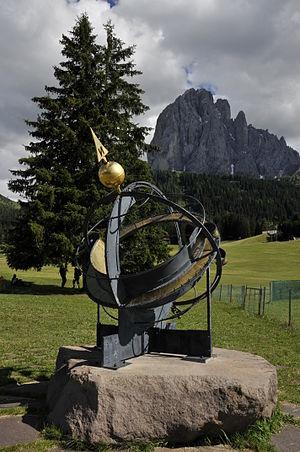
Monte Pana ou Panaalm est un haut plateau au sud de Santa Cristina Valgardena à une altitude de 1600 à 1800 mètres. Depuis Santa Cristina, il est accessible par une route ou en télésiège. Il est bordé au sud par le mont de Sëura au pied du Sassolungo, à l'ouest par l'Alpe de Siusi, le plus haut alpage d’Europe, et le Jenderbach. On peut voir au nord-est la chaîne de Geisler et à l'est, la rivière Ampezan-Bach et la piste de ski de Saslong.